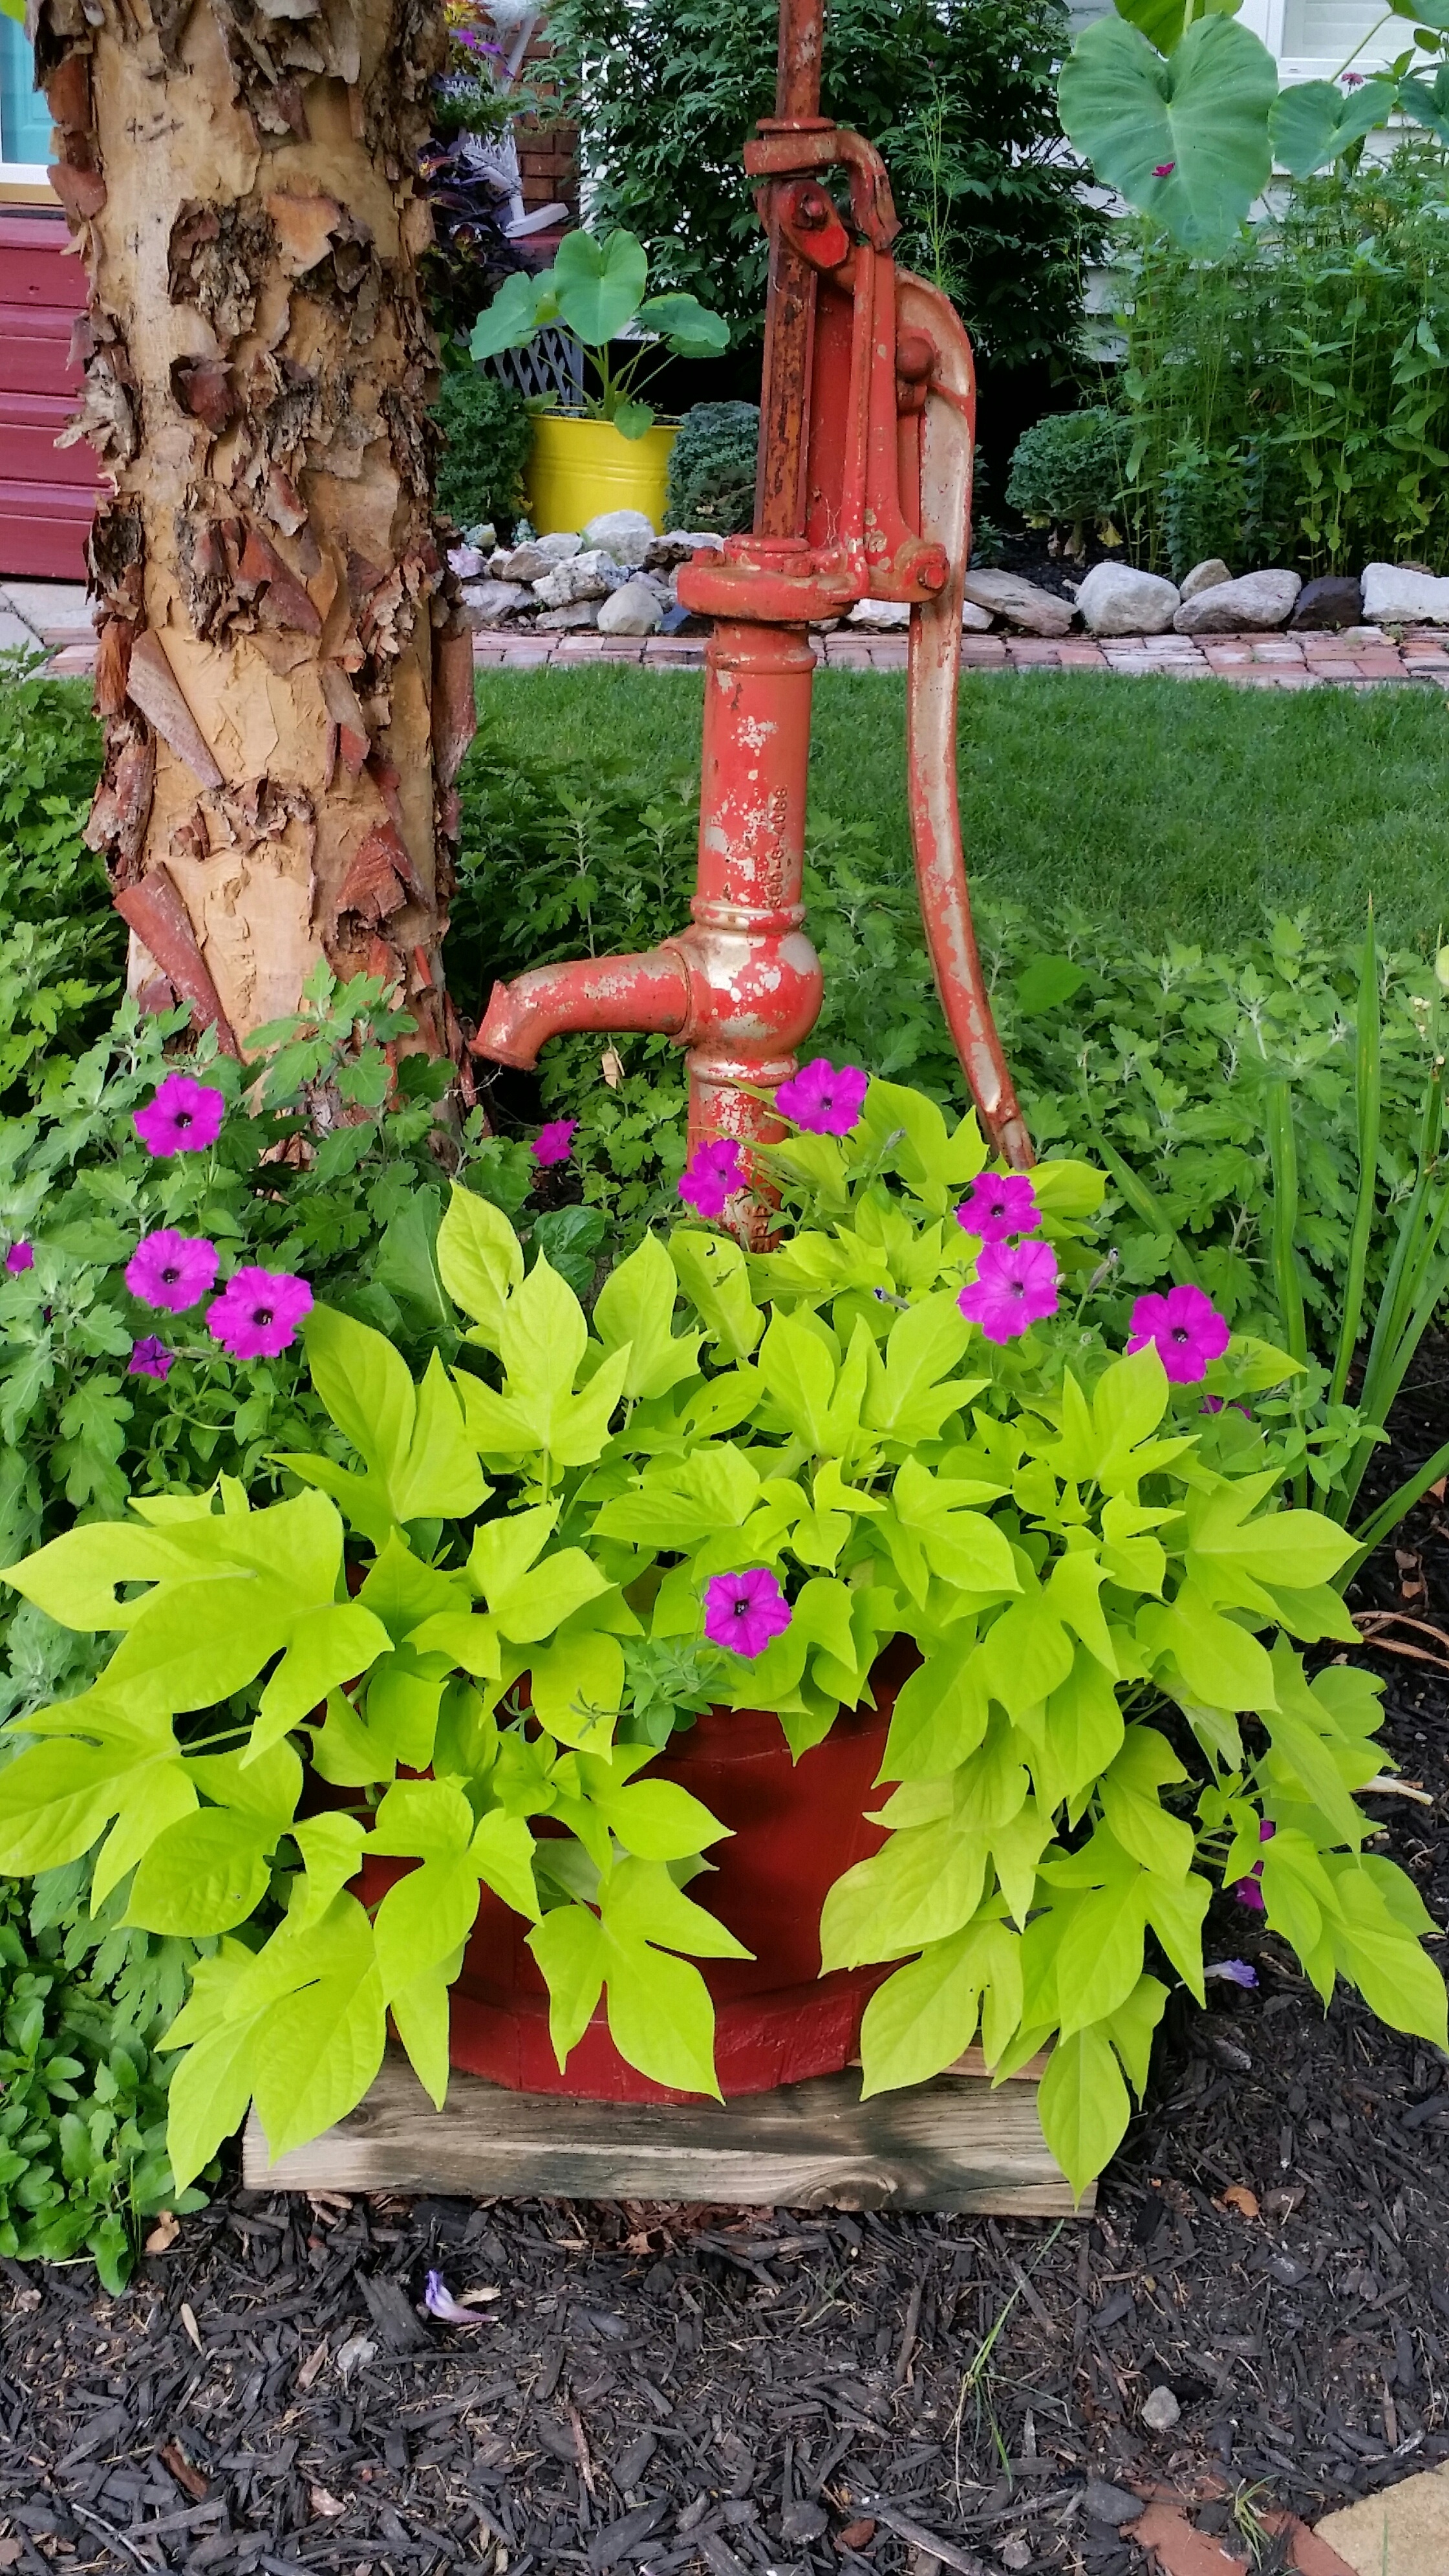
plant, lawn, leaf, flower, backyard, botany, garden, flora, botanical garden, yard, floristry, gardener, red pump, sweet potato vine